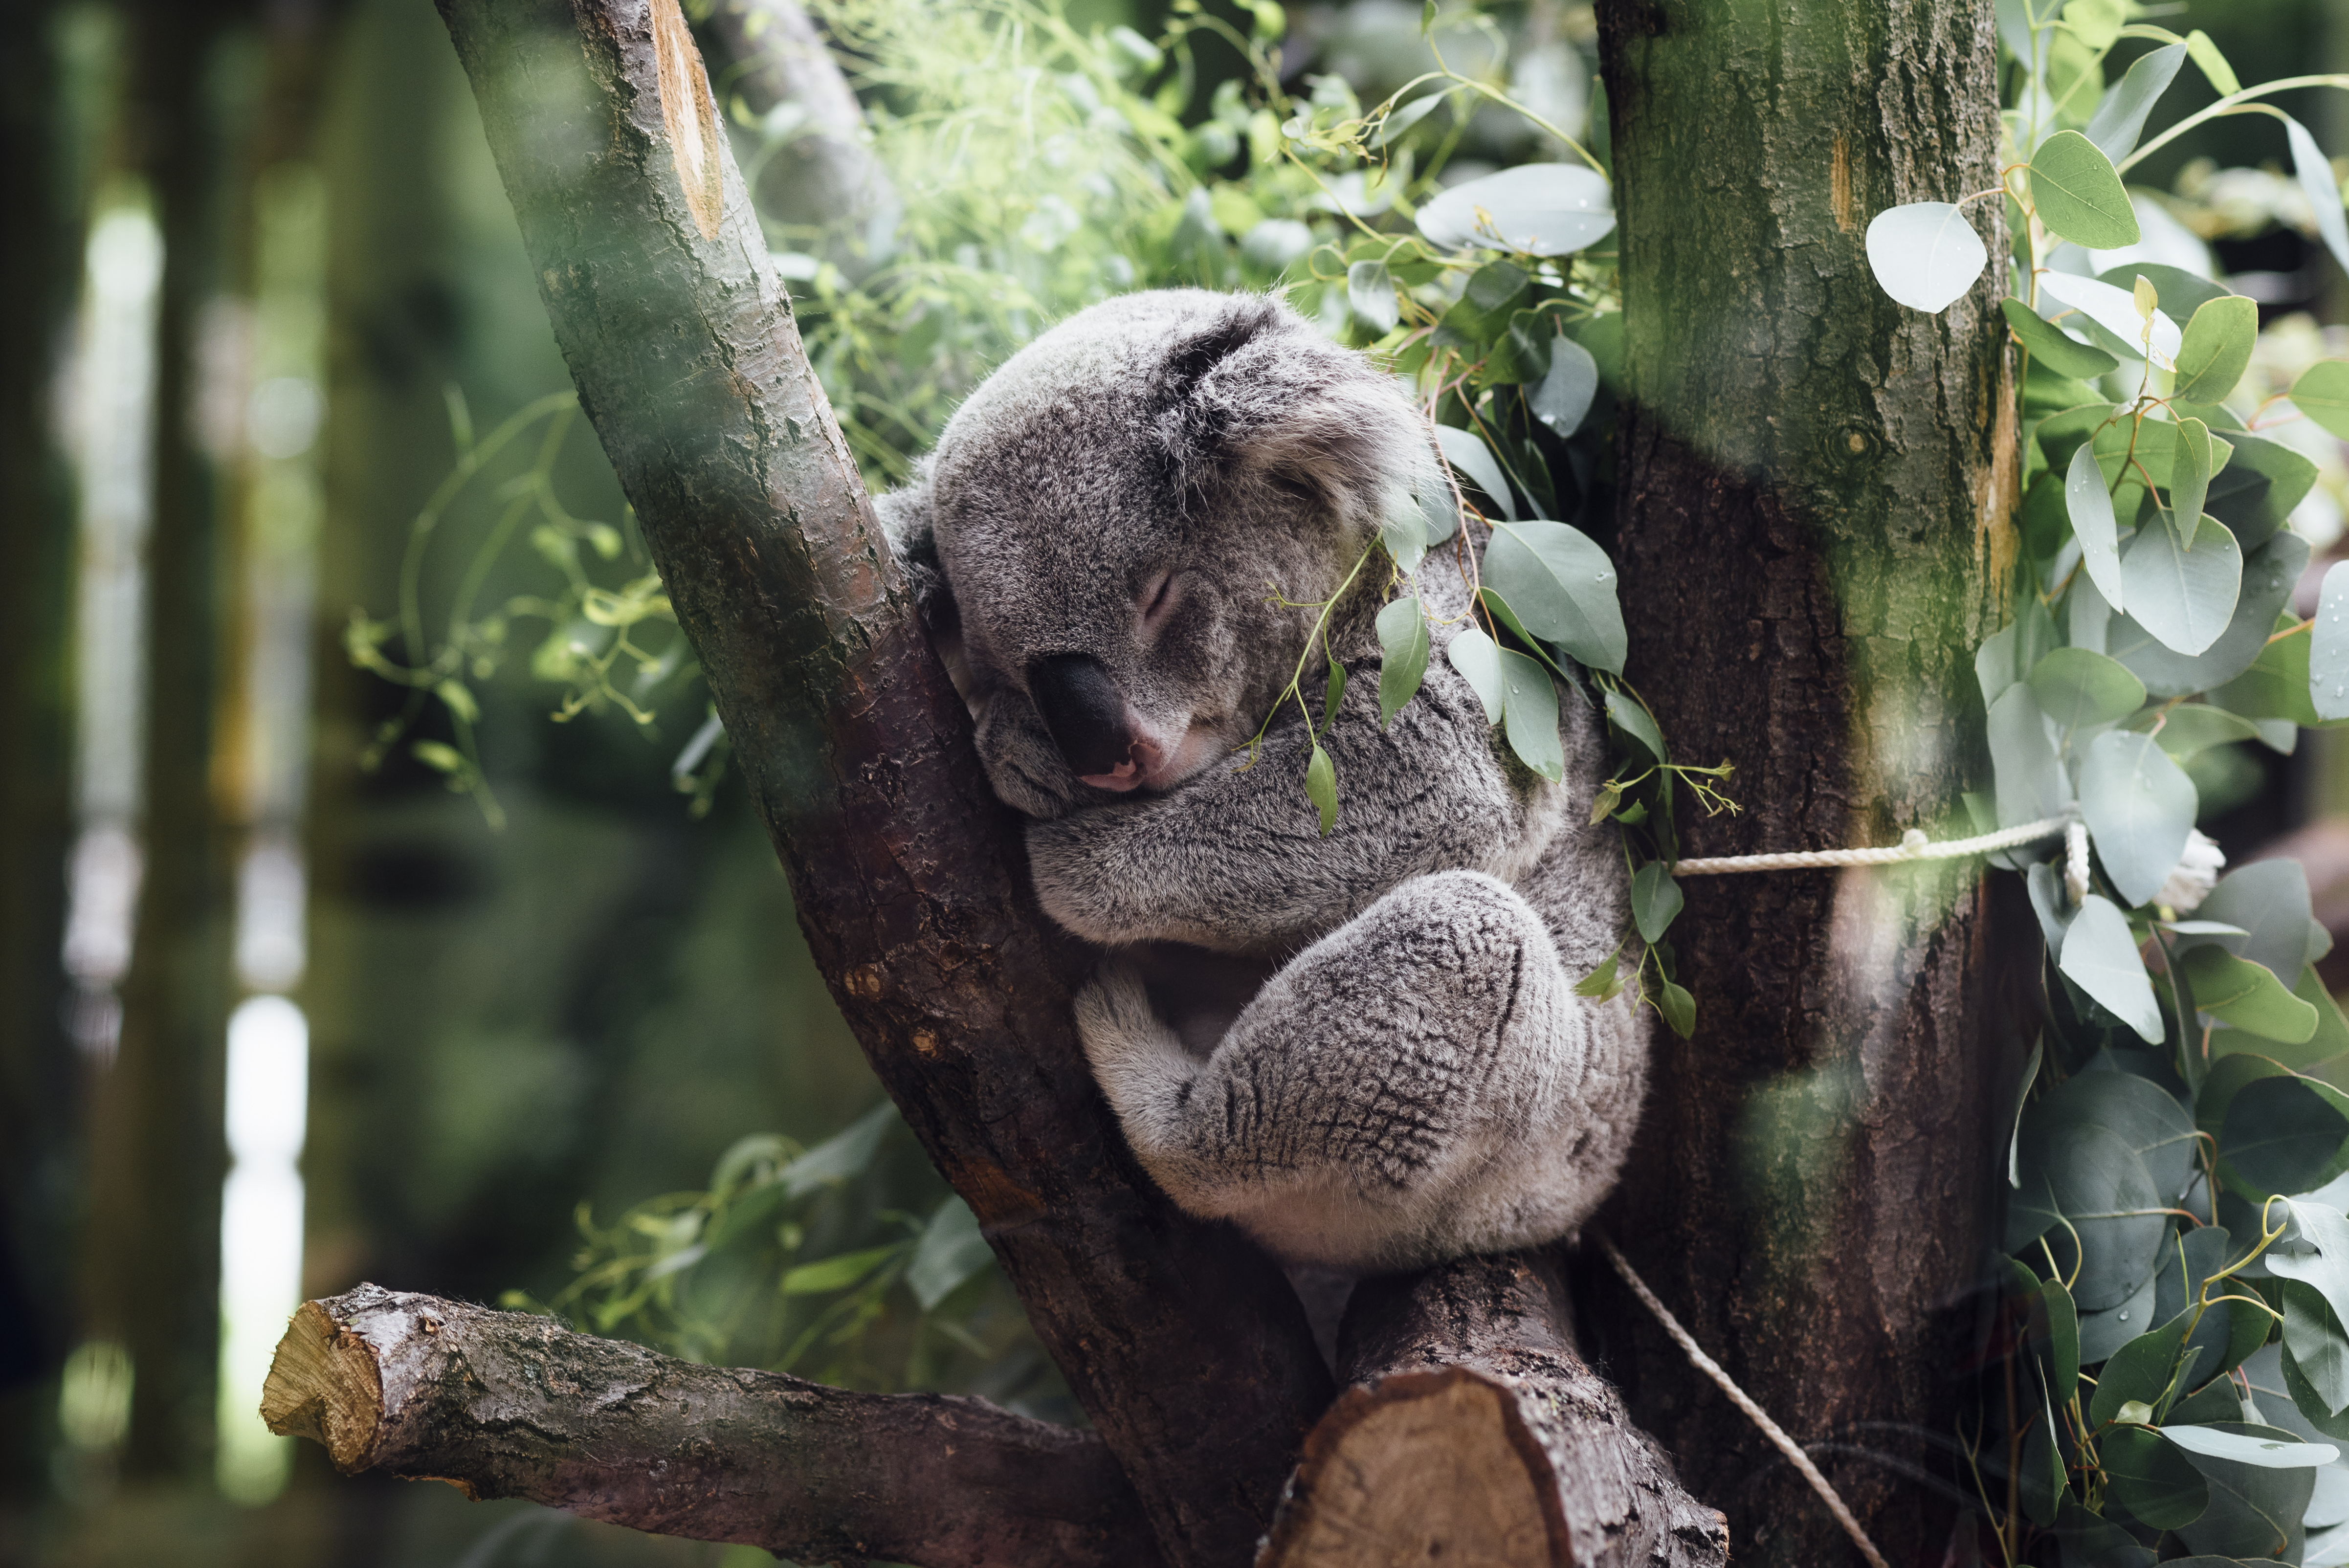
tree, branch, animal, cute, wildlife, zoo, fur, jungle, sleeping, mammal, fauna, sloth, primate, outdoors, vegetarian, vertebrate, cuddly, koala, marsupial, herbivore, koala bear